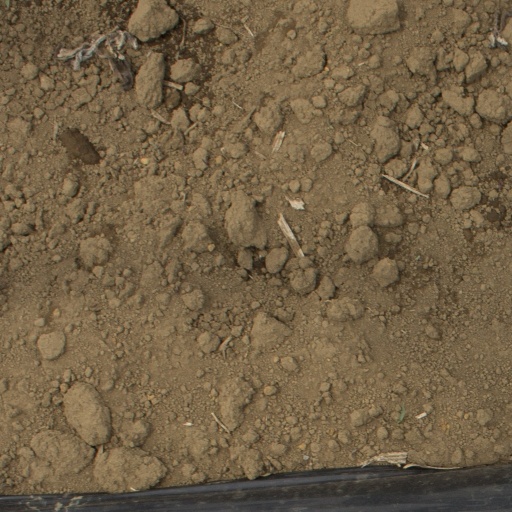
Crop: Jerusalem artichoke